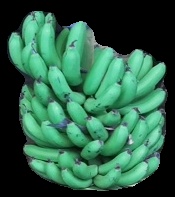
Variety: pachbale
Grade: grade1